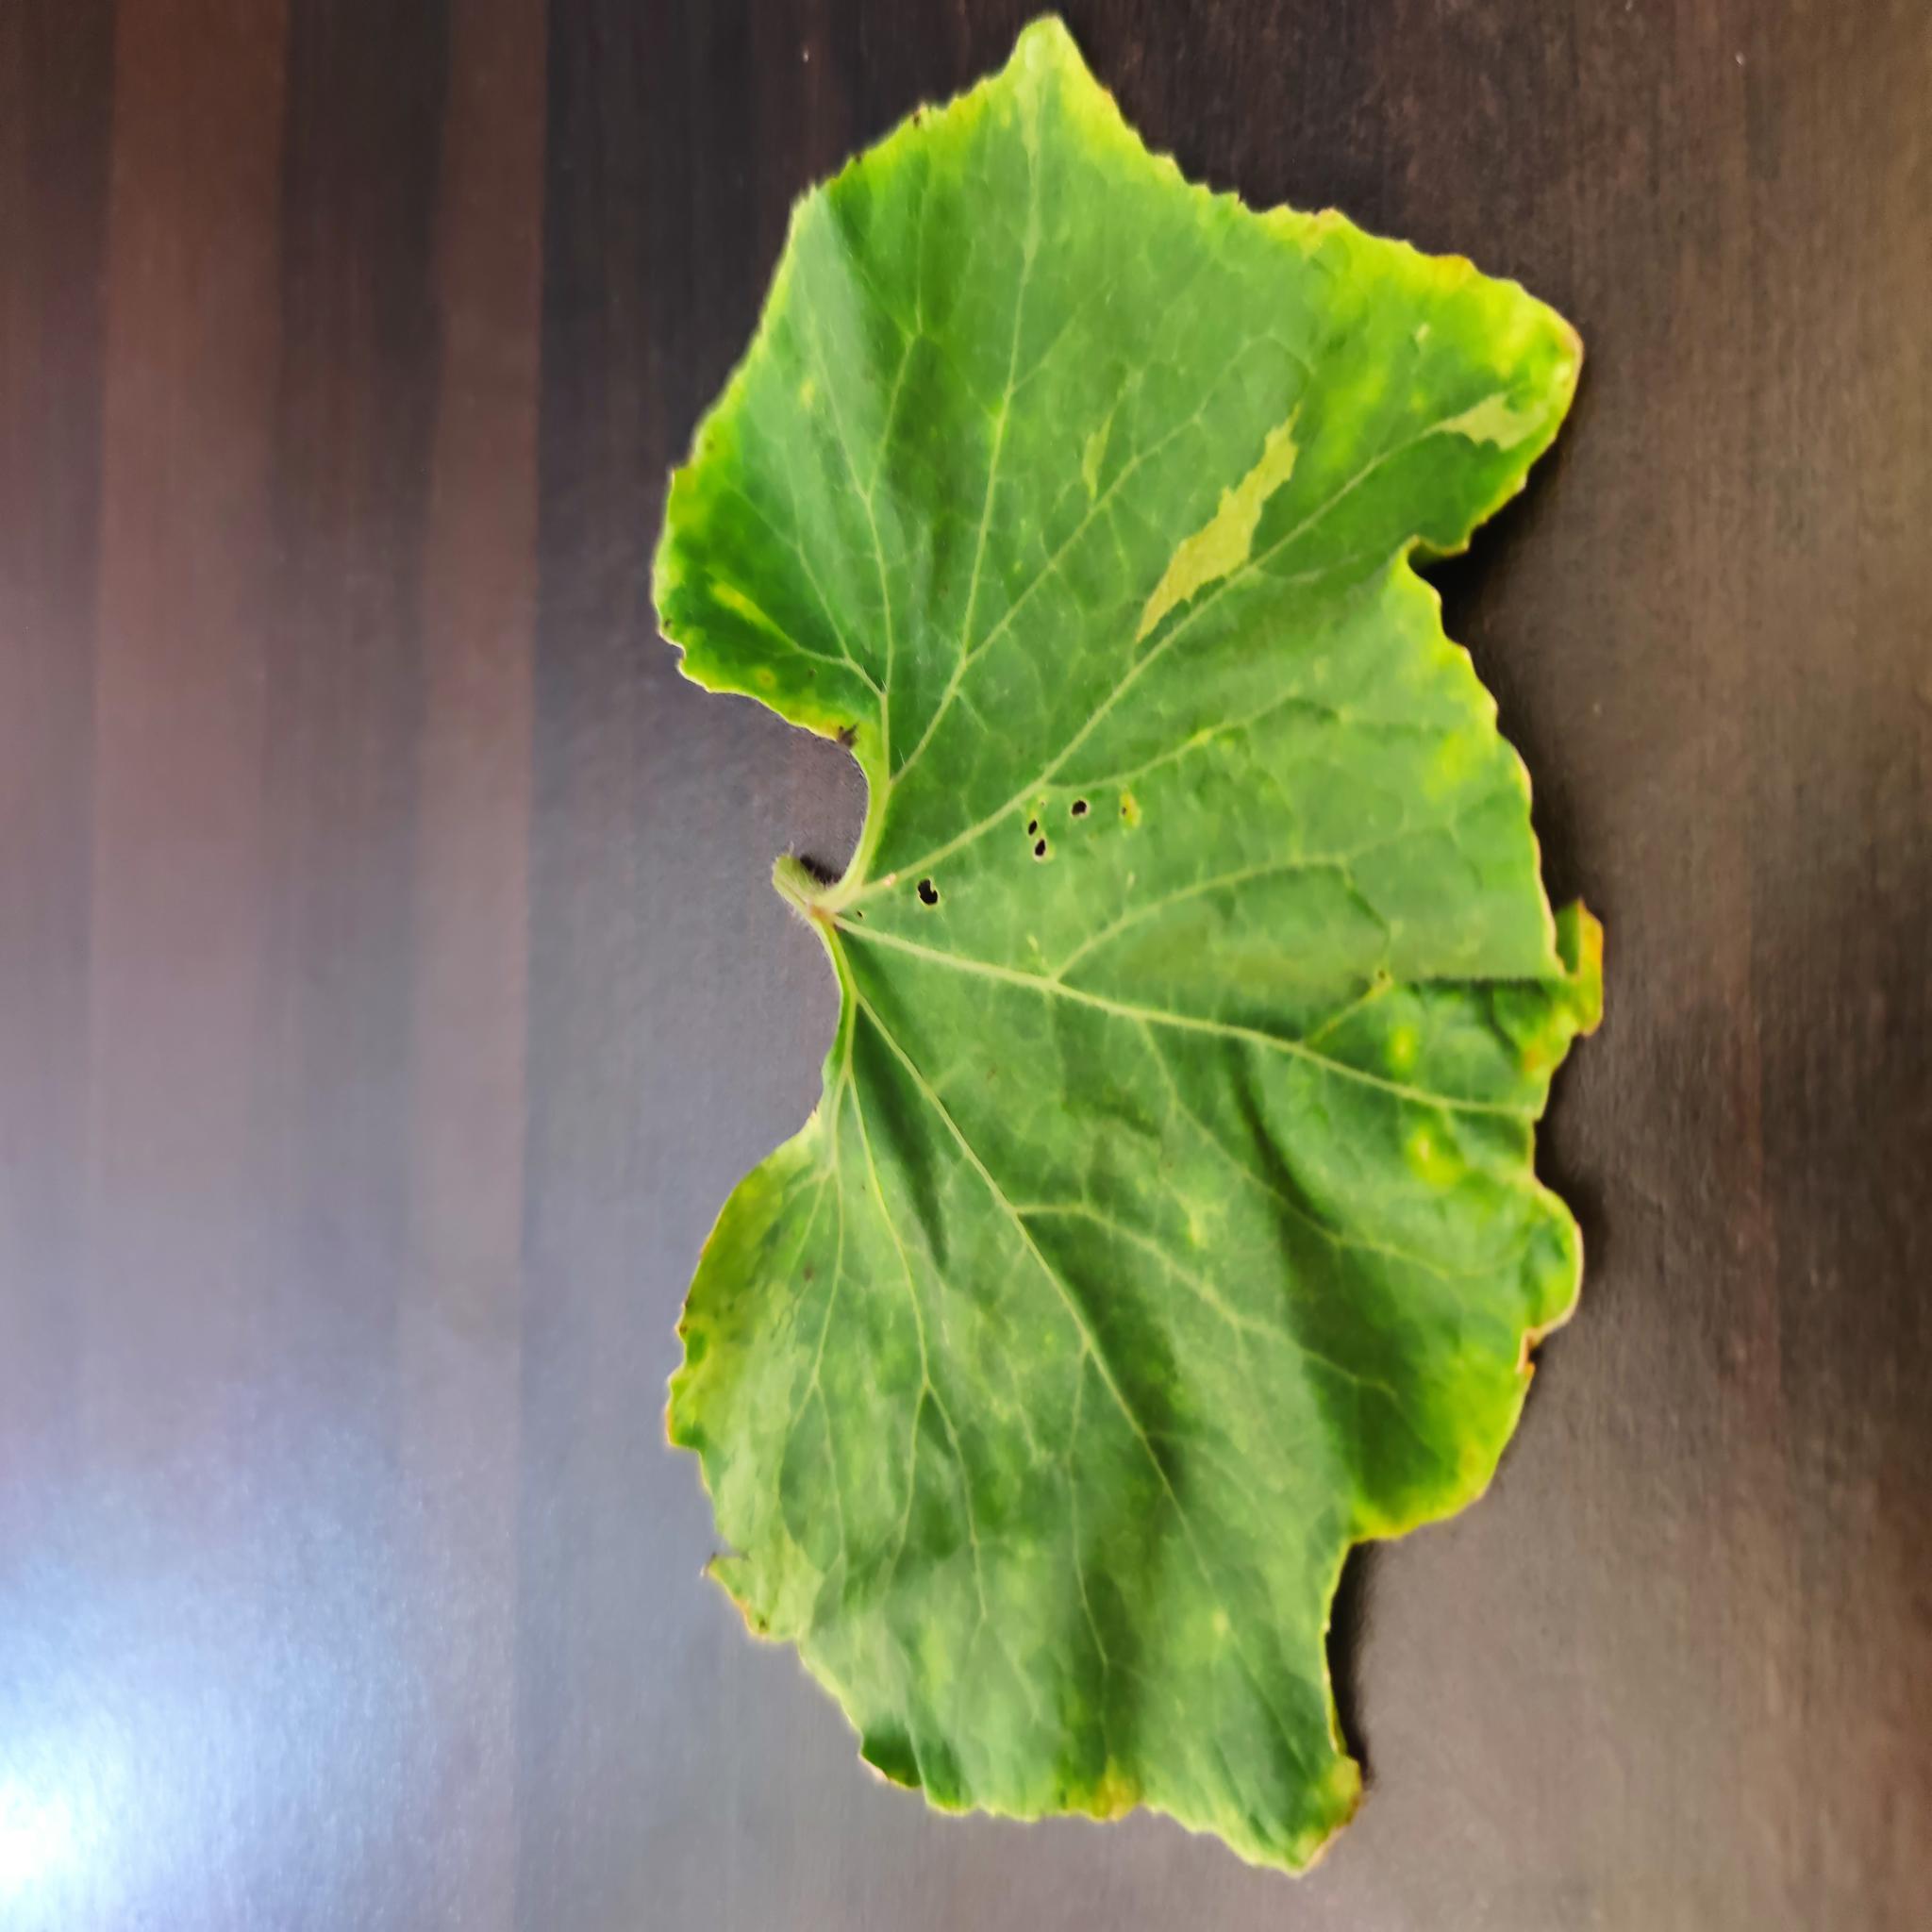
Label: Leaf curl